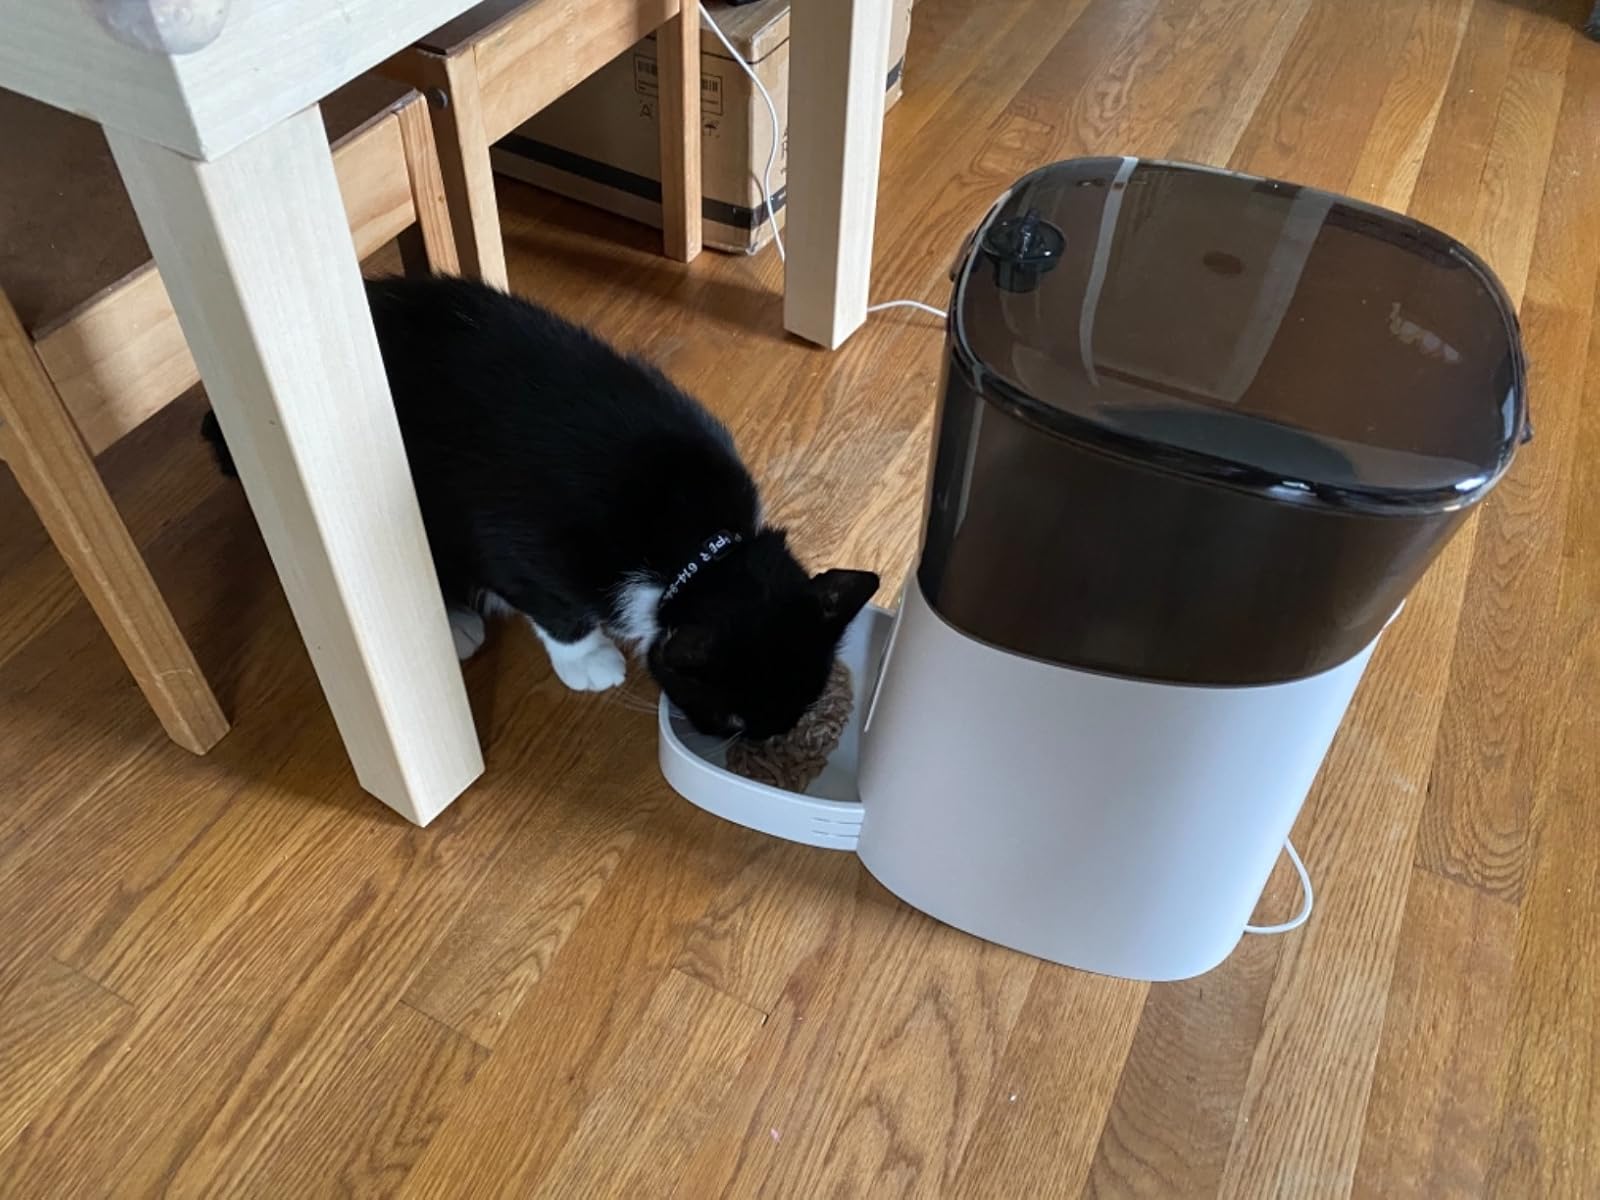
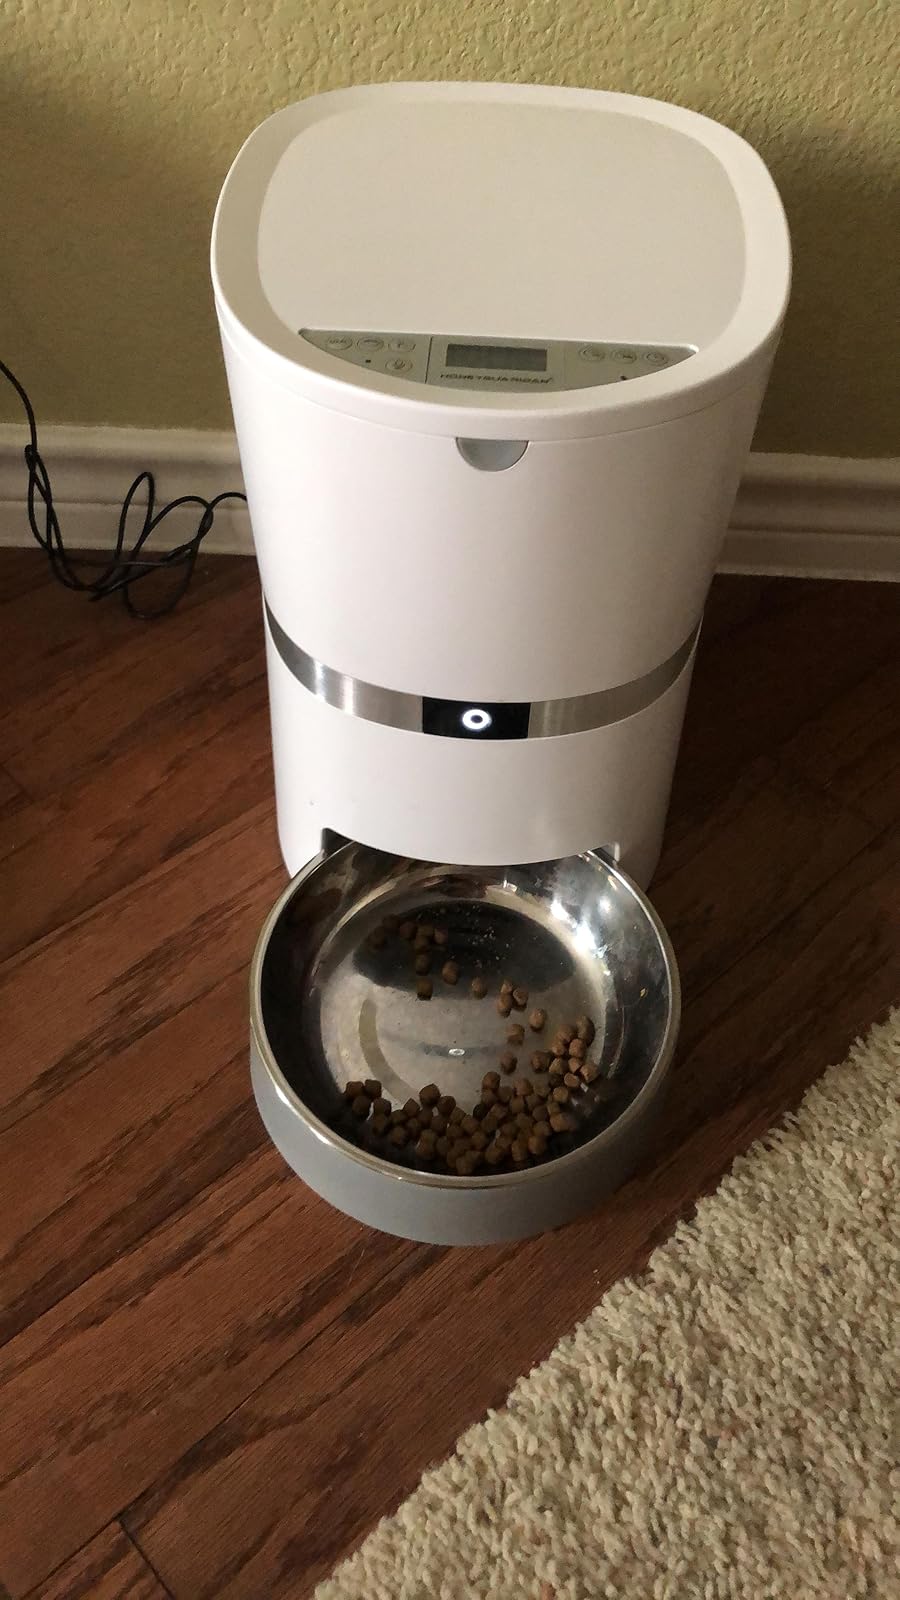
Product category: items_feeder
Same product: no